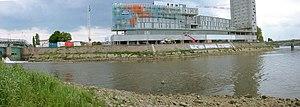
Confluent de l'Erdre et de la Loire à Nantes
L'Erdre est une rivière qui traverse les départements de Maine-et-Loire et de Loire-Atlantique. C'est un affluent en rive droite de la Loire.